Liverpool Cricket Club

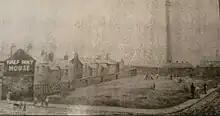
A cricket match at Liverpool's second ground, at Tunnel Road

One of the Liverpool players was Hardman Earle, a railway man, who was involved in the creation of the Liverpool and Manchester Railway line. The Earle family were steeped in the slave trade and were involved in the club from its inception, Hardman Earle owned slave plantations in modern day Guyana.